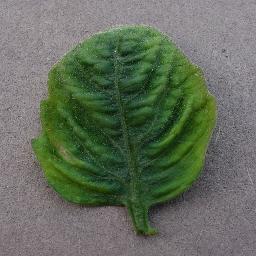
Label: Tomato___Tomato_Yellow_Leaf_Curl_Virus